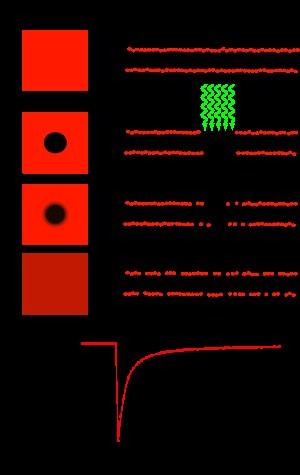
La redistribution de fluorescence après photoblanchiment est une méthode utilisée en microscopie à fluorescence pour mesurer la vitesse de diffusion moléculaire. Elle peut être appliquée pour étudier la mobilité moléculaire dans des cellules vivantes.